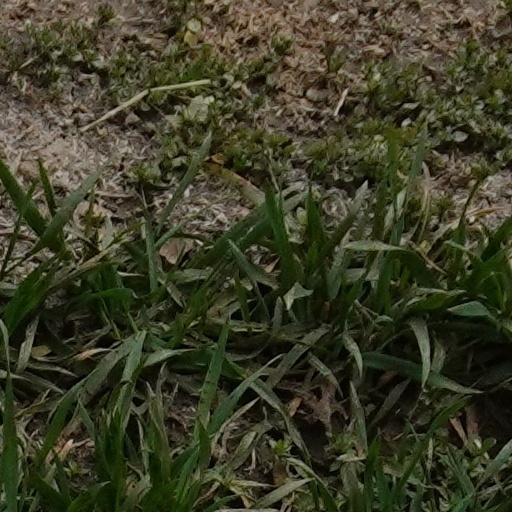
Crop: wheat